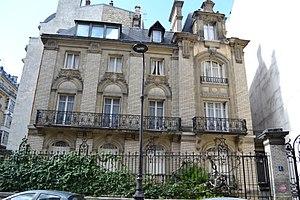
Hôtel particulier, 1 rue du Général-Appert, Paris (16e).
La rue du Général-Appert est une voie du 16ᵉ arrondissement de Paris, en France.